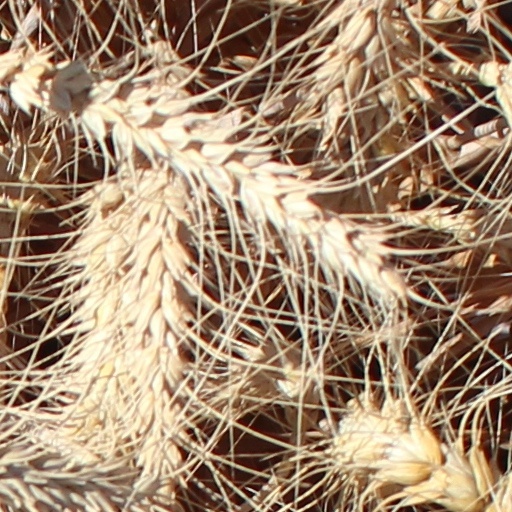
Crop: wheat